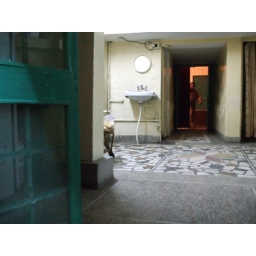
as you open the front door at my masar's house in punjab